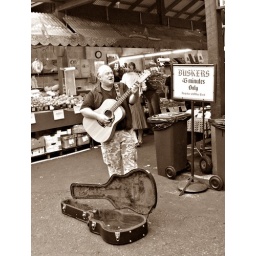
An old man playing his guitar at a market in Perth, Australia